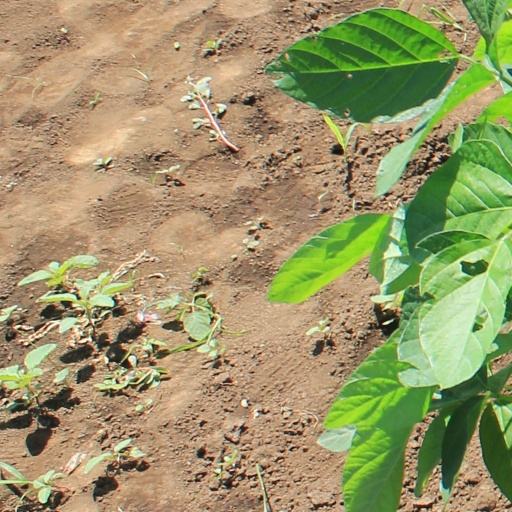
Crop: soybean